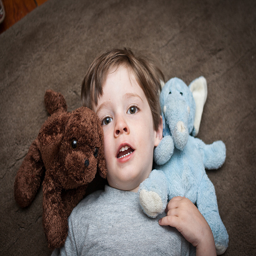
The boys lying down with his two stuffed animals.
A young boy is laying on the floor with his stuffed animals.
A young boy on the floor with stuffed animals.
Young boy with stuffed toys lying on bed.
A boy lying on the floor with a dog and elephant stuffed animal.